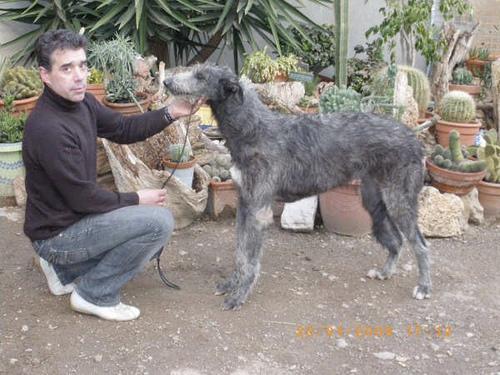
Scottish_deerhound